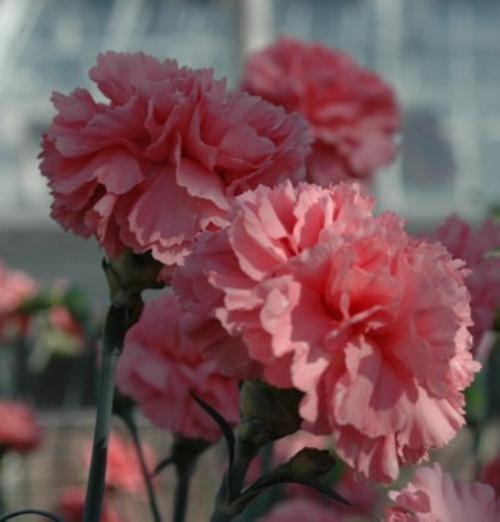
Label: carnation